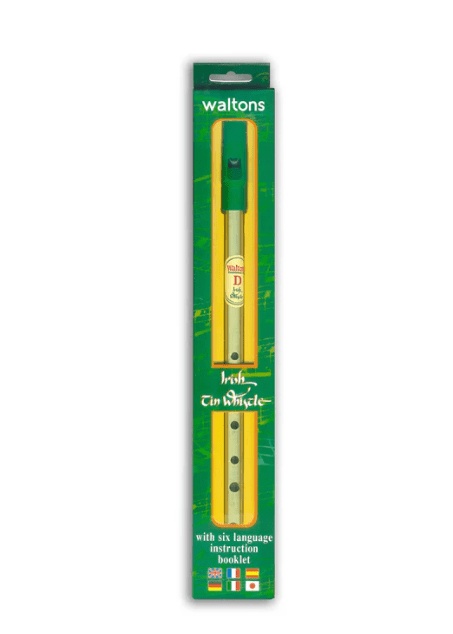
Waltons Whistle Pack- Key of D Whistle and Instructions
The Irish Tin Whistle is a Brass D Tin Whistle with a 6 language instruction leaflet (English, French, German, Spanish, Italian and Japanese). Available at The Celtic Gift Store
Brand: Waltons Irish Music
Category: Arts & Entertainment > Hobbies & Creative Arts > Musical Instruments > Woodwinds > Tin Whistles > D Tin Whistles